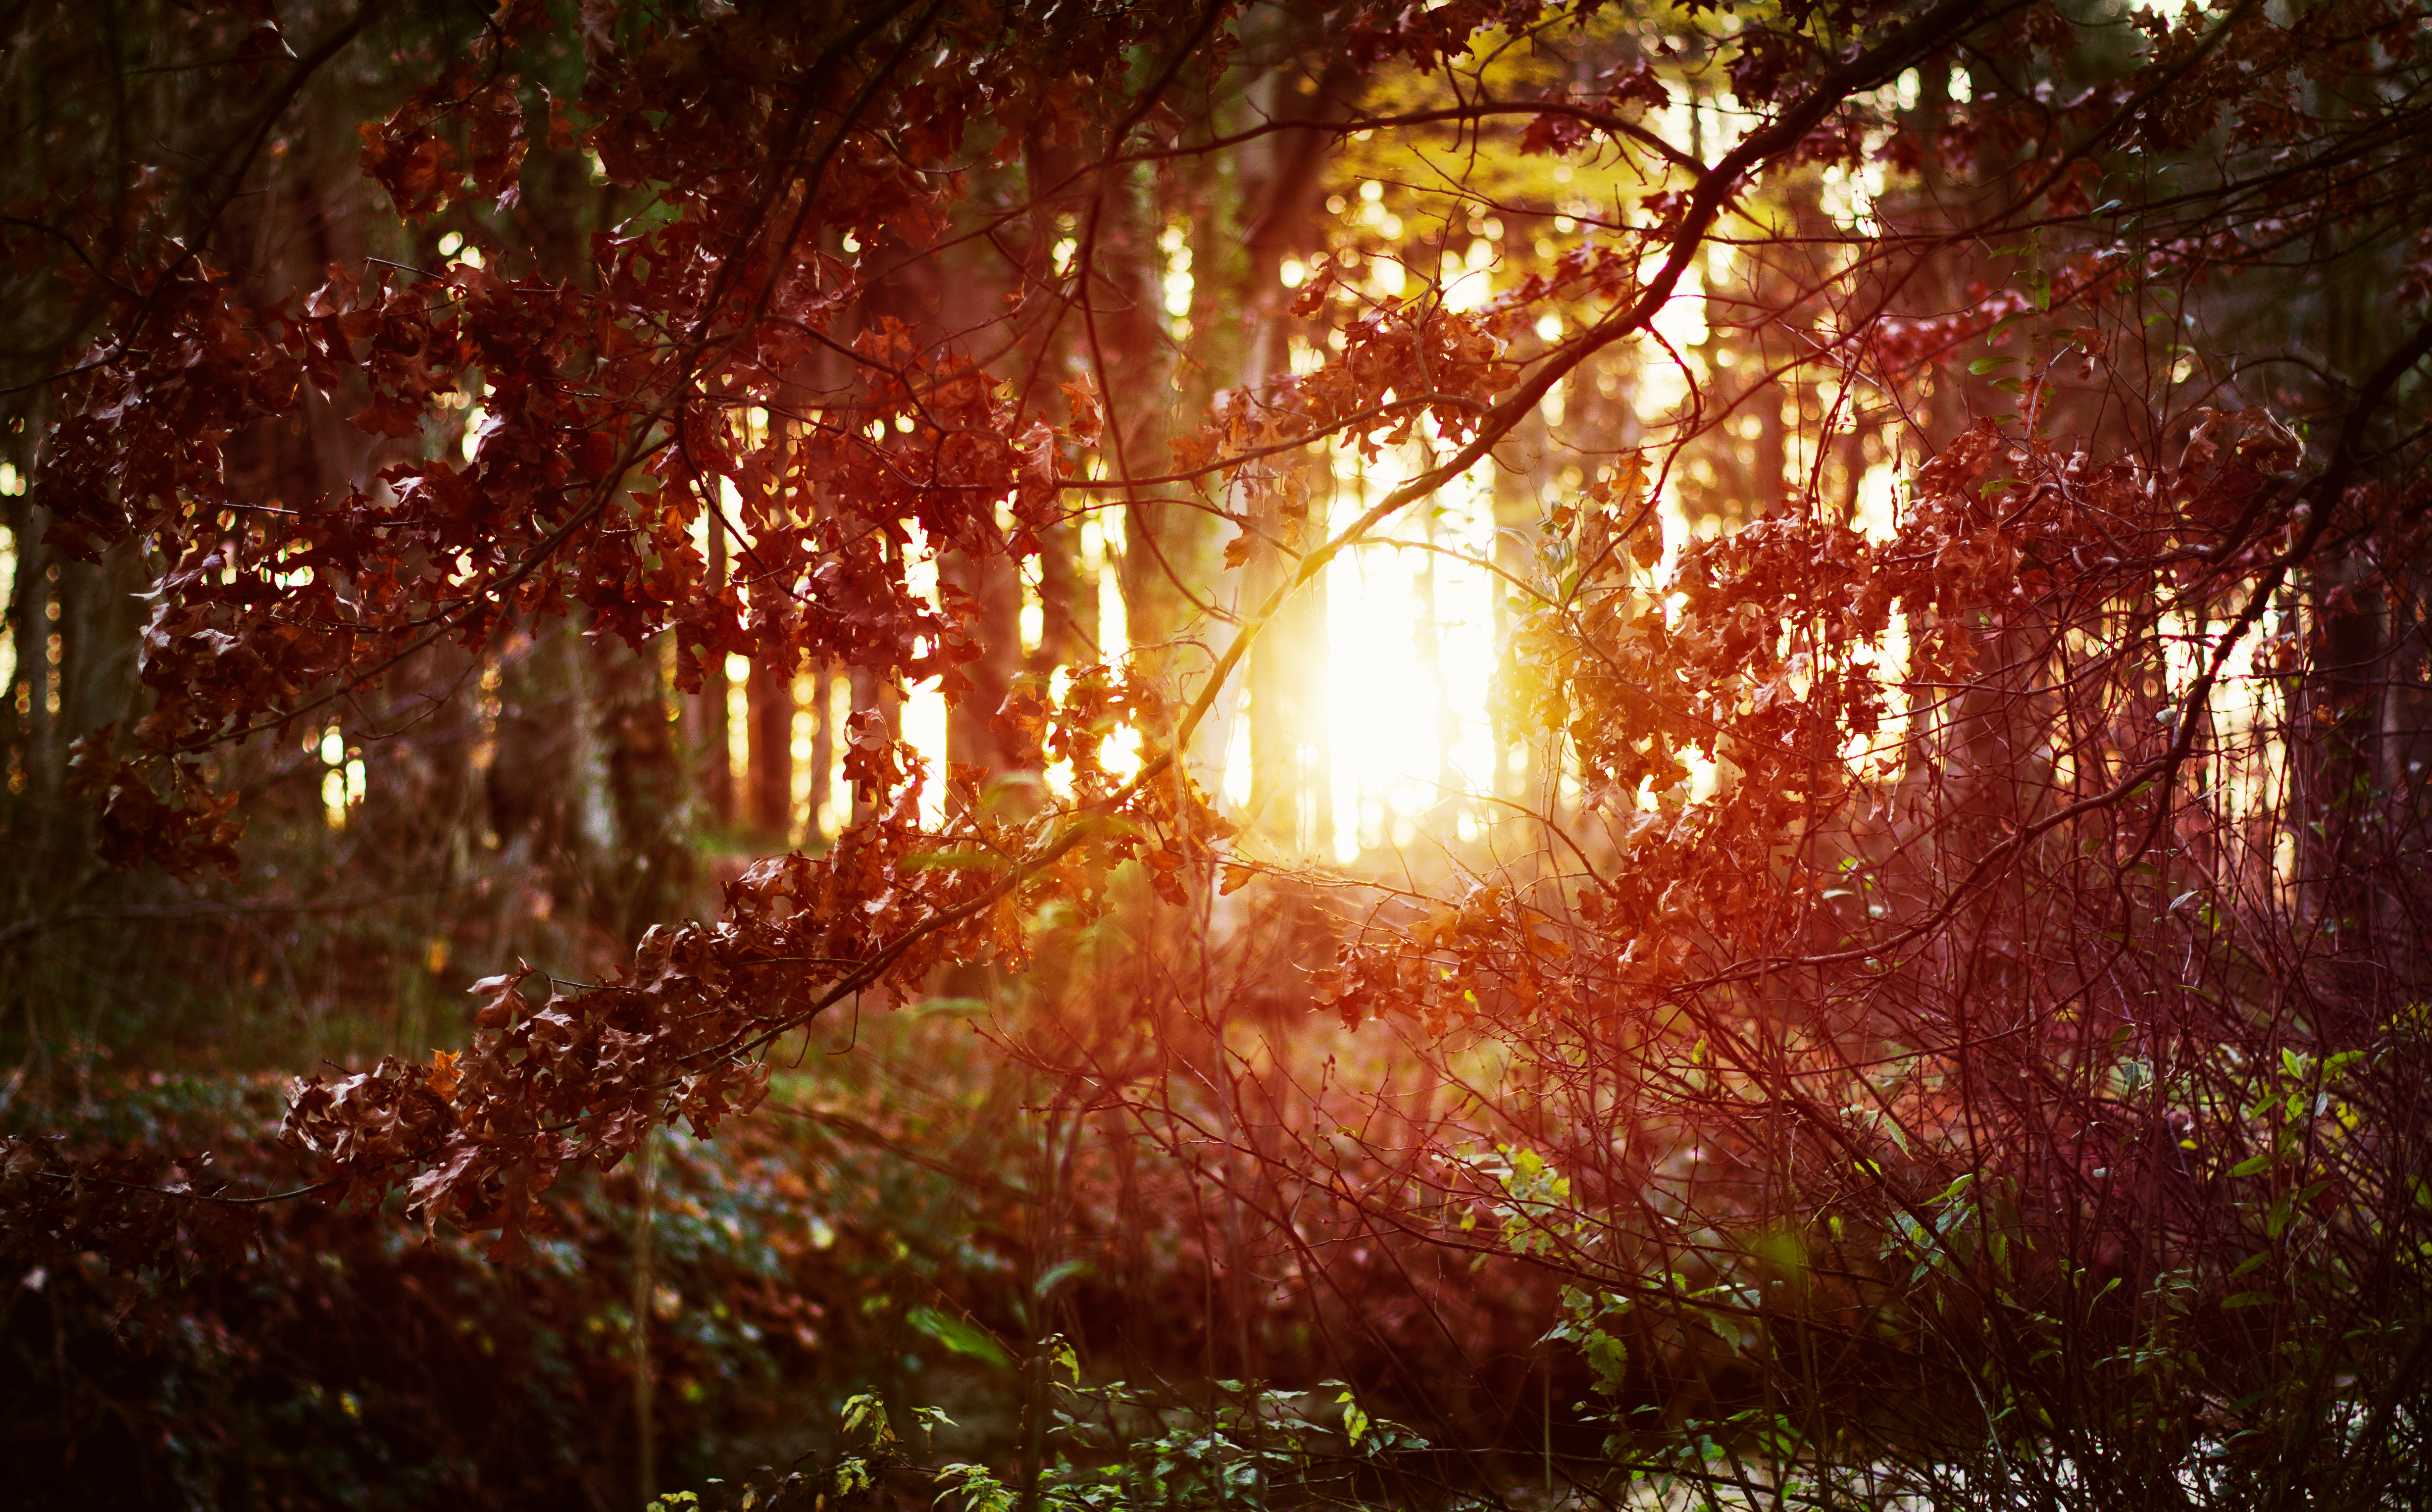
forest, bushes, sun, sunrays, evening mood, water, glow, illuminated, grasses, banks, branches, autumn, autumn mood, trees, foliage, undergrowth, light mood, background image, atmosphere, nature, woodland, ecosystem, leaf, vegetation, branch, tree, sunlight, light, deciduous, morning, grass, grove, evening, biome, landscape, old growth forest, temperate broadleaf and mixed forest, computer wallpaper, temperate coniferous forest